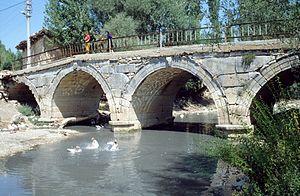
Cette liste de ponts de Turquie a pour vocation de présenter une liste de ponts remarquables de Turquie, tant par leurs caractéristiques dimensionnelles, que par leur intérêt architectural ou historique.